Mia Green

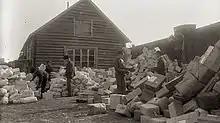
Karungi Overseas post sorting photographed by Green during WWI.

She grew up with her maternal grandparents in Skellefteå. She became as a young adult a photographer in Haparanda (which is in Sweden but close to the border with Finland), where she opened her first photo studio and later opened branches in Kemi (Finland) and Seskarö.